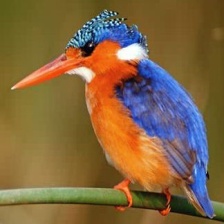
Species: MALACHITE KINGFISHER
Scientific name: CORYTHORNIS CRISTATUS